Ottenbach Small Hydro

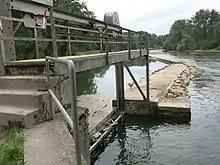
Side weir with gravel water trap

By the 200-metre-long dam - the longest of its kind in the Canton of Zurich - the Reuss water is directed through four gates to the headrace channel. With the gates, the amount of water flowing into the headrace channel can be regulated. The gravel water trap is used to flush away gravel and sand from the canal. For this purpose, it is opened once a year for a few days.